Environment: lab
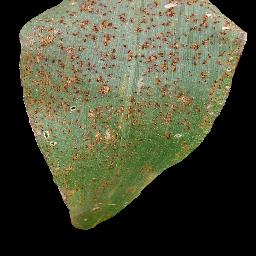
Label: common_rust